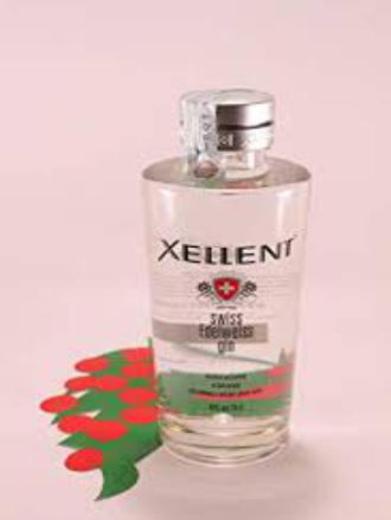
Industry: Necessities